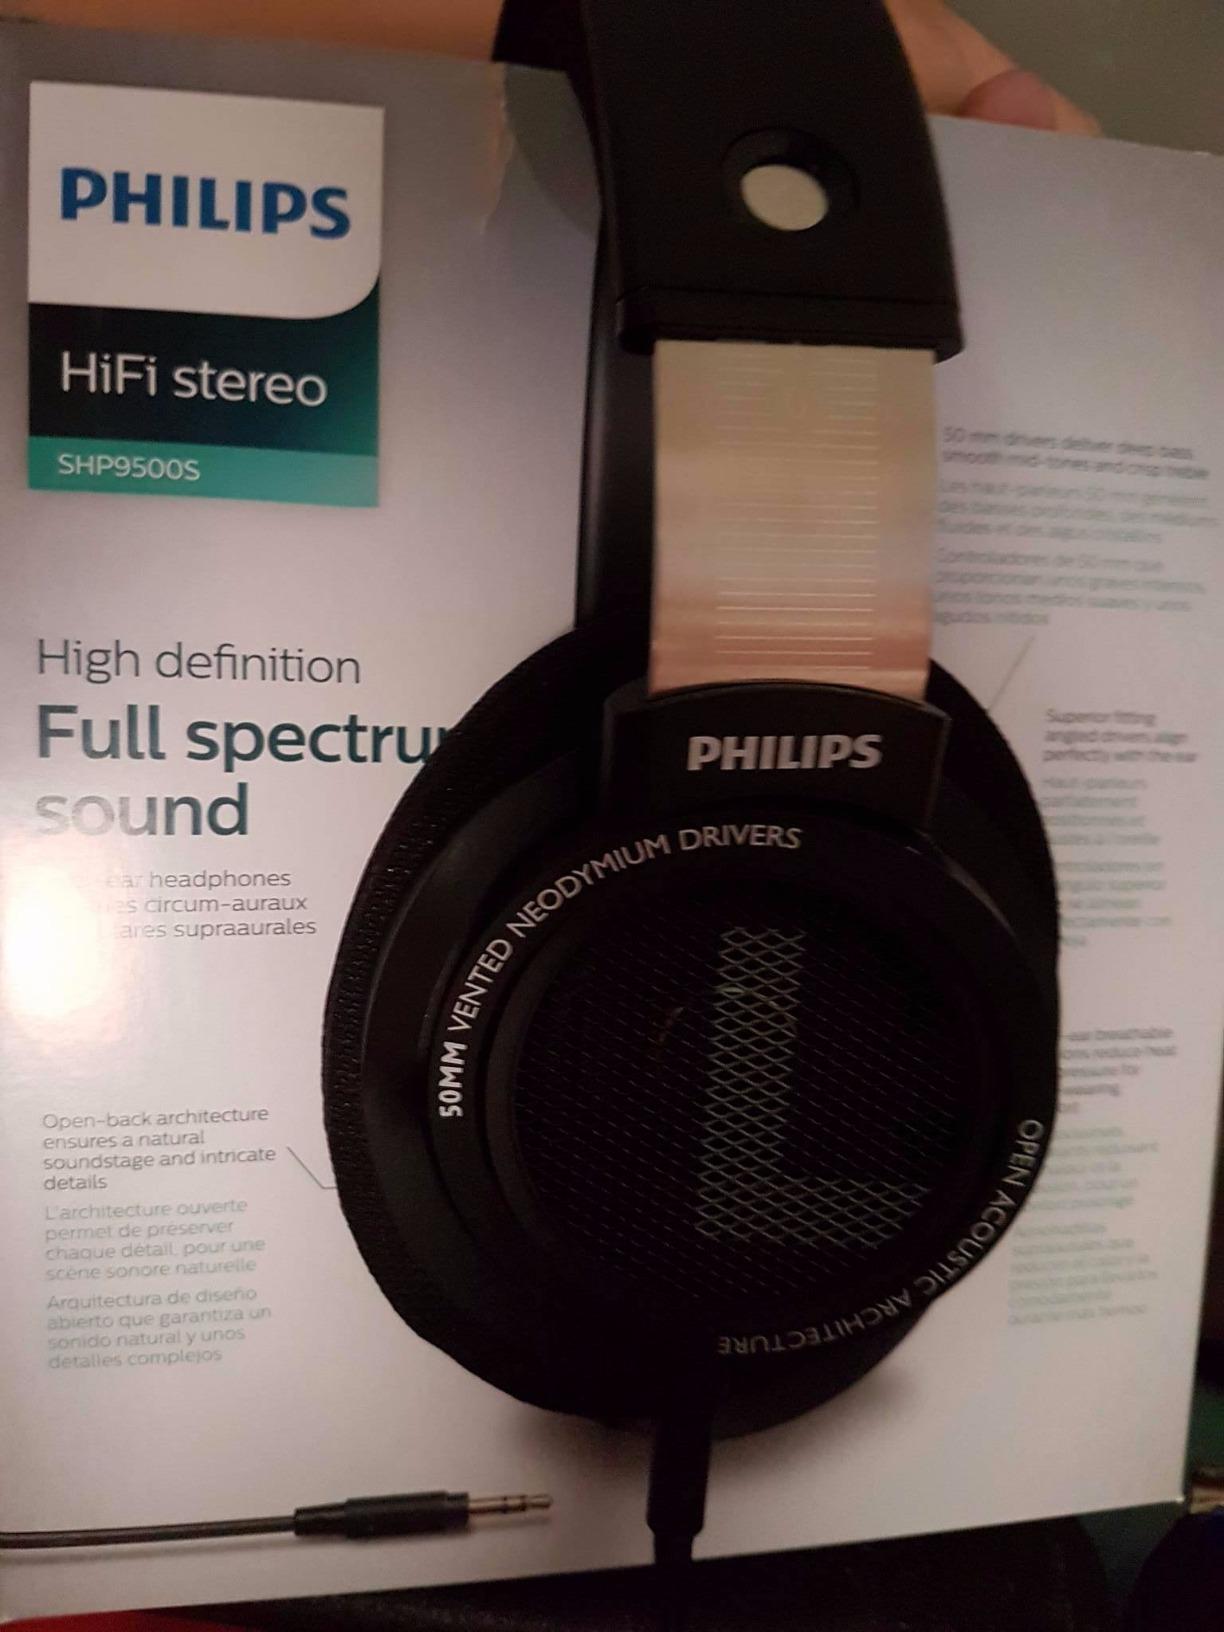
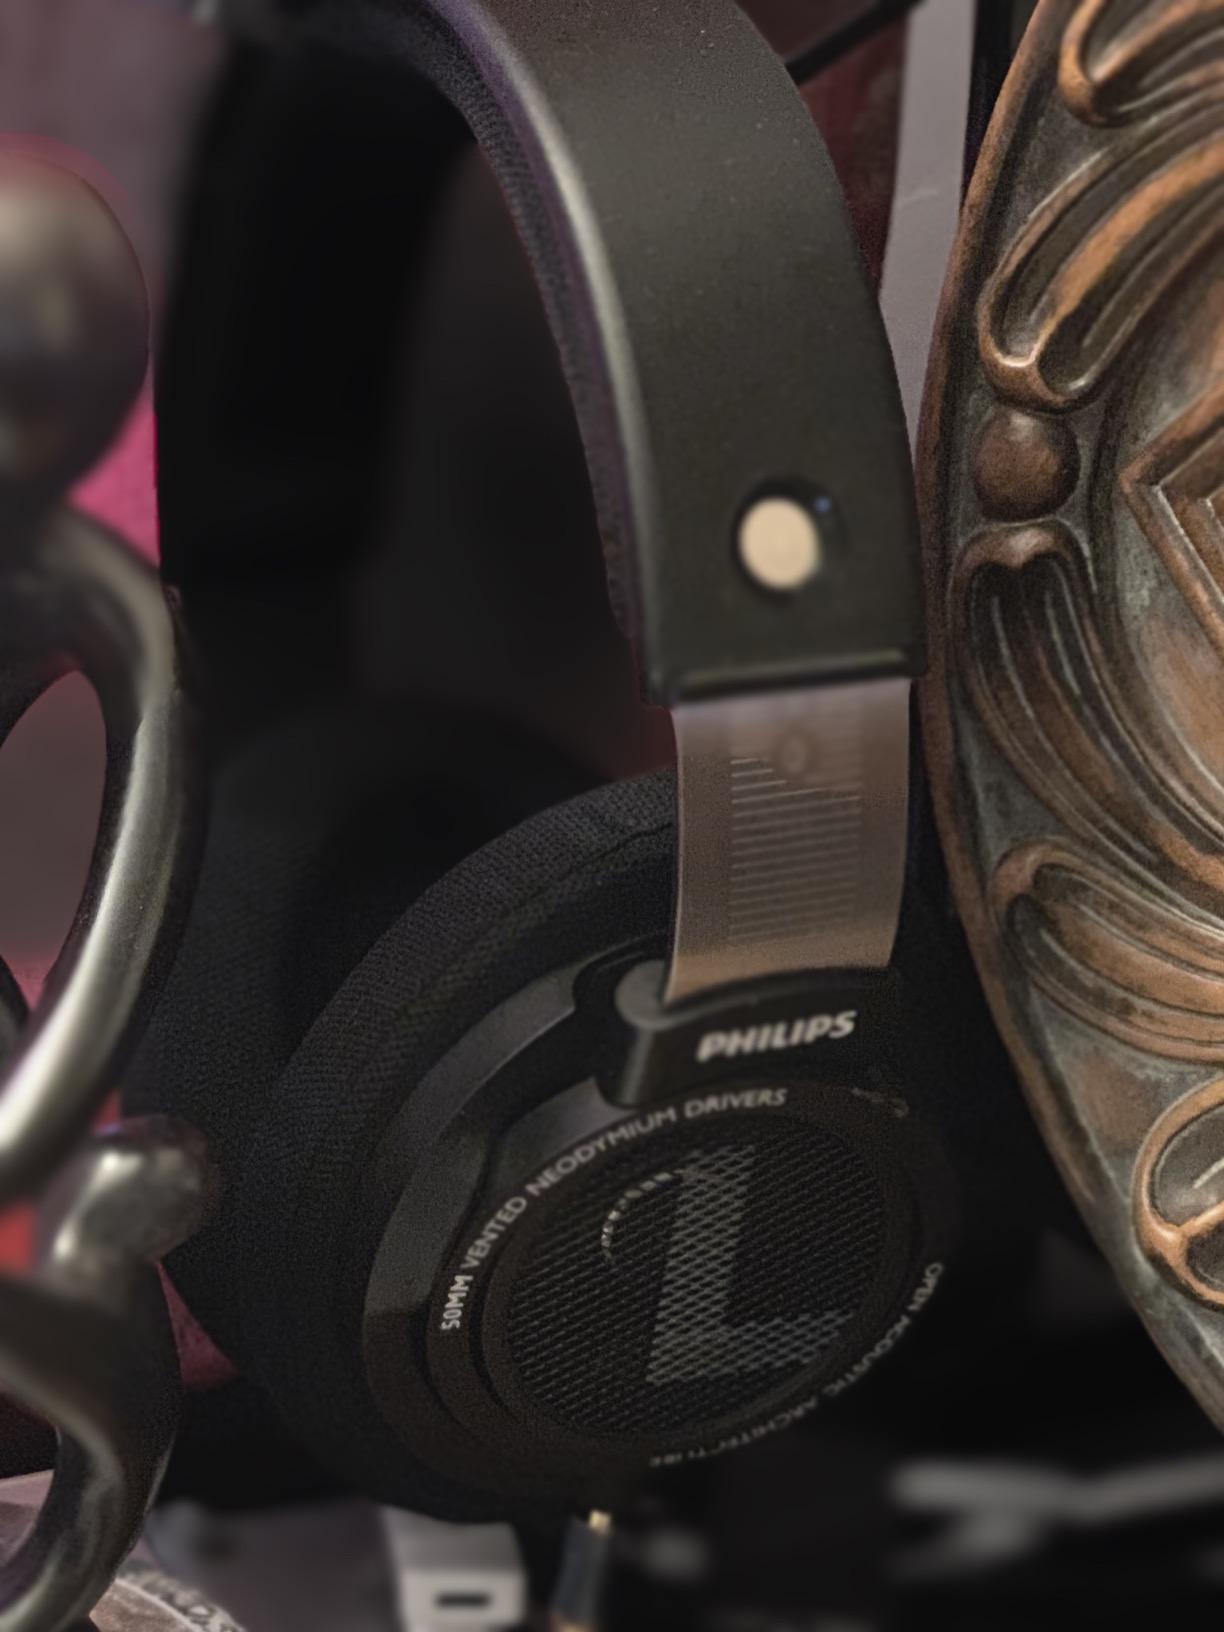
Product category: headphones
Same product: yes